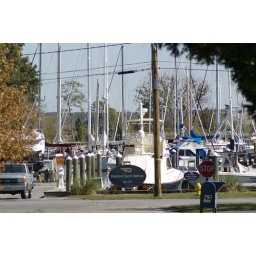
boatyard down the street from the bed and breakfast in Oxford, MD